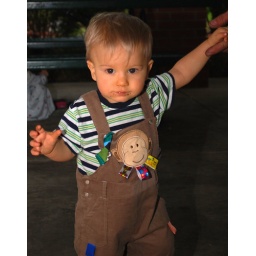
Cousin CJ came dressed to the nines in some fine monkey taggies overalls. He has the most beautiful brown eyes!